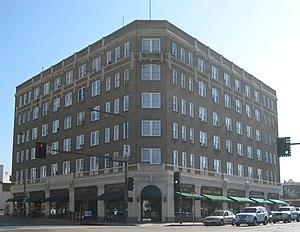
Ceci est la liste des lieux historiques inscrits sur le registre national dans le comté de Los Angeles en Californie.